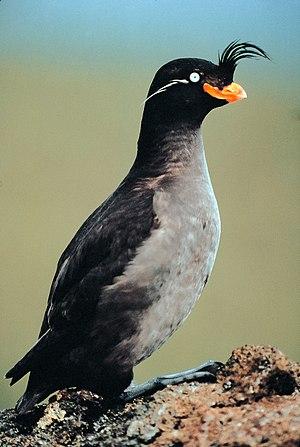
La Starique cristatelle est une espèce d'oiseaux marins de la famille des alcidés, dont la distribution s'étend le long du Pacifique Nord et de la Mer de Bering. Cet oiseau se nourrit en eaux profondes où il trouve du krill et de petits animaux marins. Il niche dans la Mer de Bering et dans la Mer d'Okhotsk en colonies denses contenant jusqu'à 1 million d'individus. Cette espèce se reproduit généralement dans des colonies mixtes où on retrouve également la Starique minuscule, une espèce proche.
Les stariques sont une tribu d'oiseaux marins charadriformes de la famille des alcidés vivant dans le Pacifique nord.